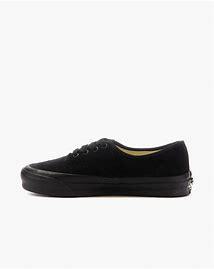
Brand: Vans
Model: UA OG Authentic LX